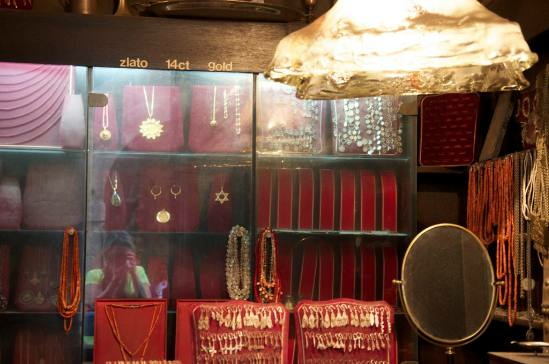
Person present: No